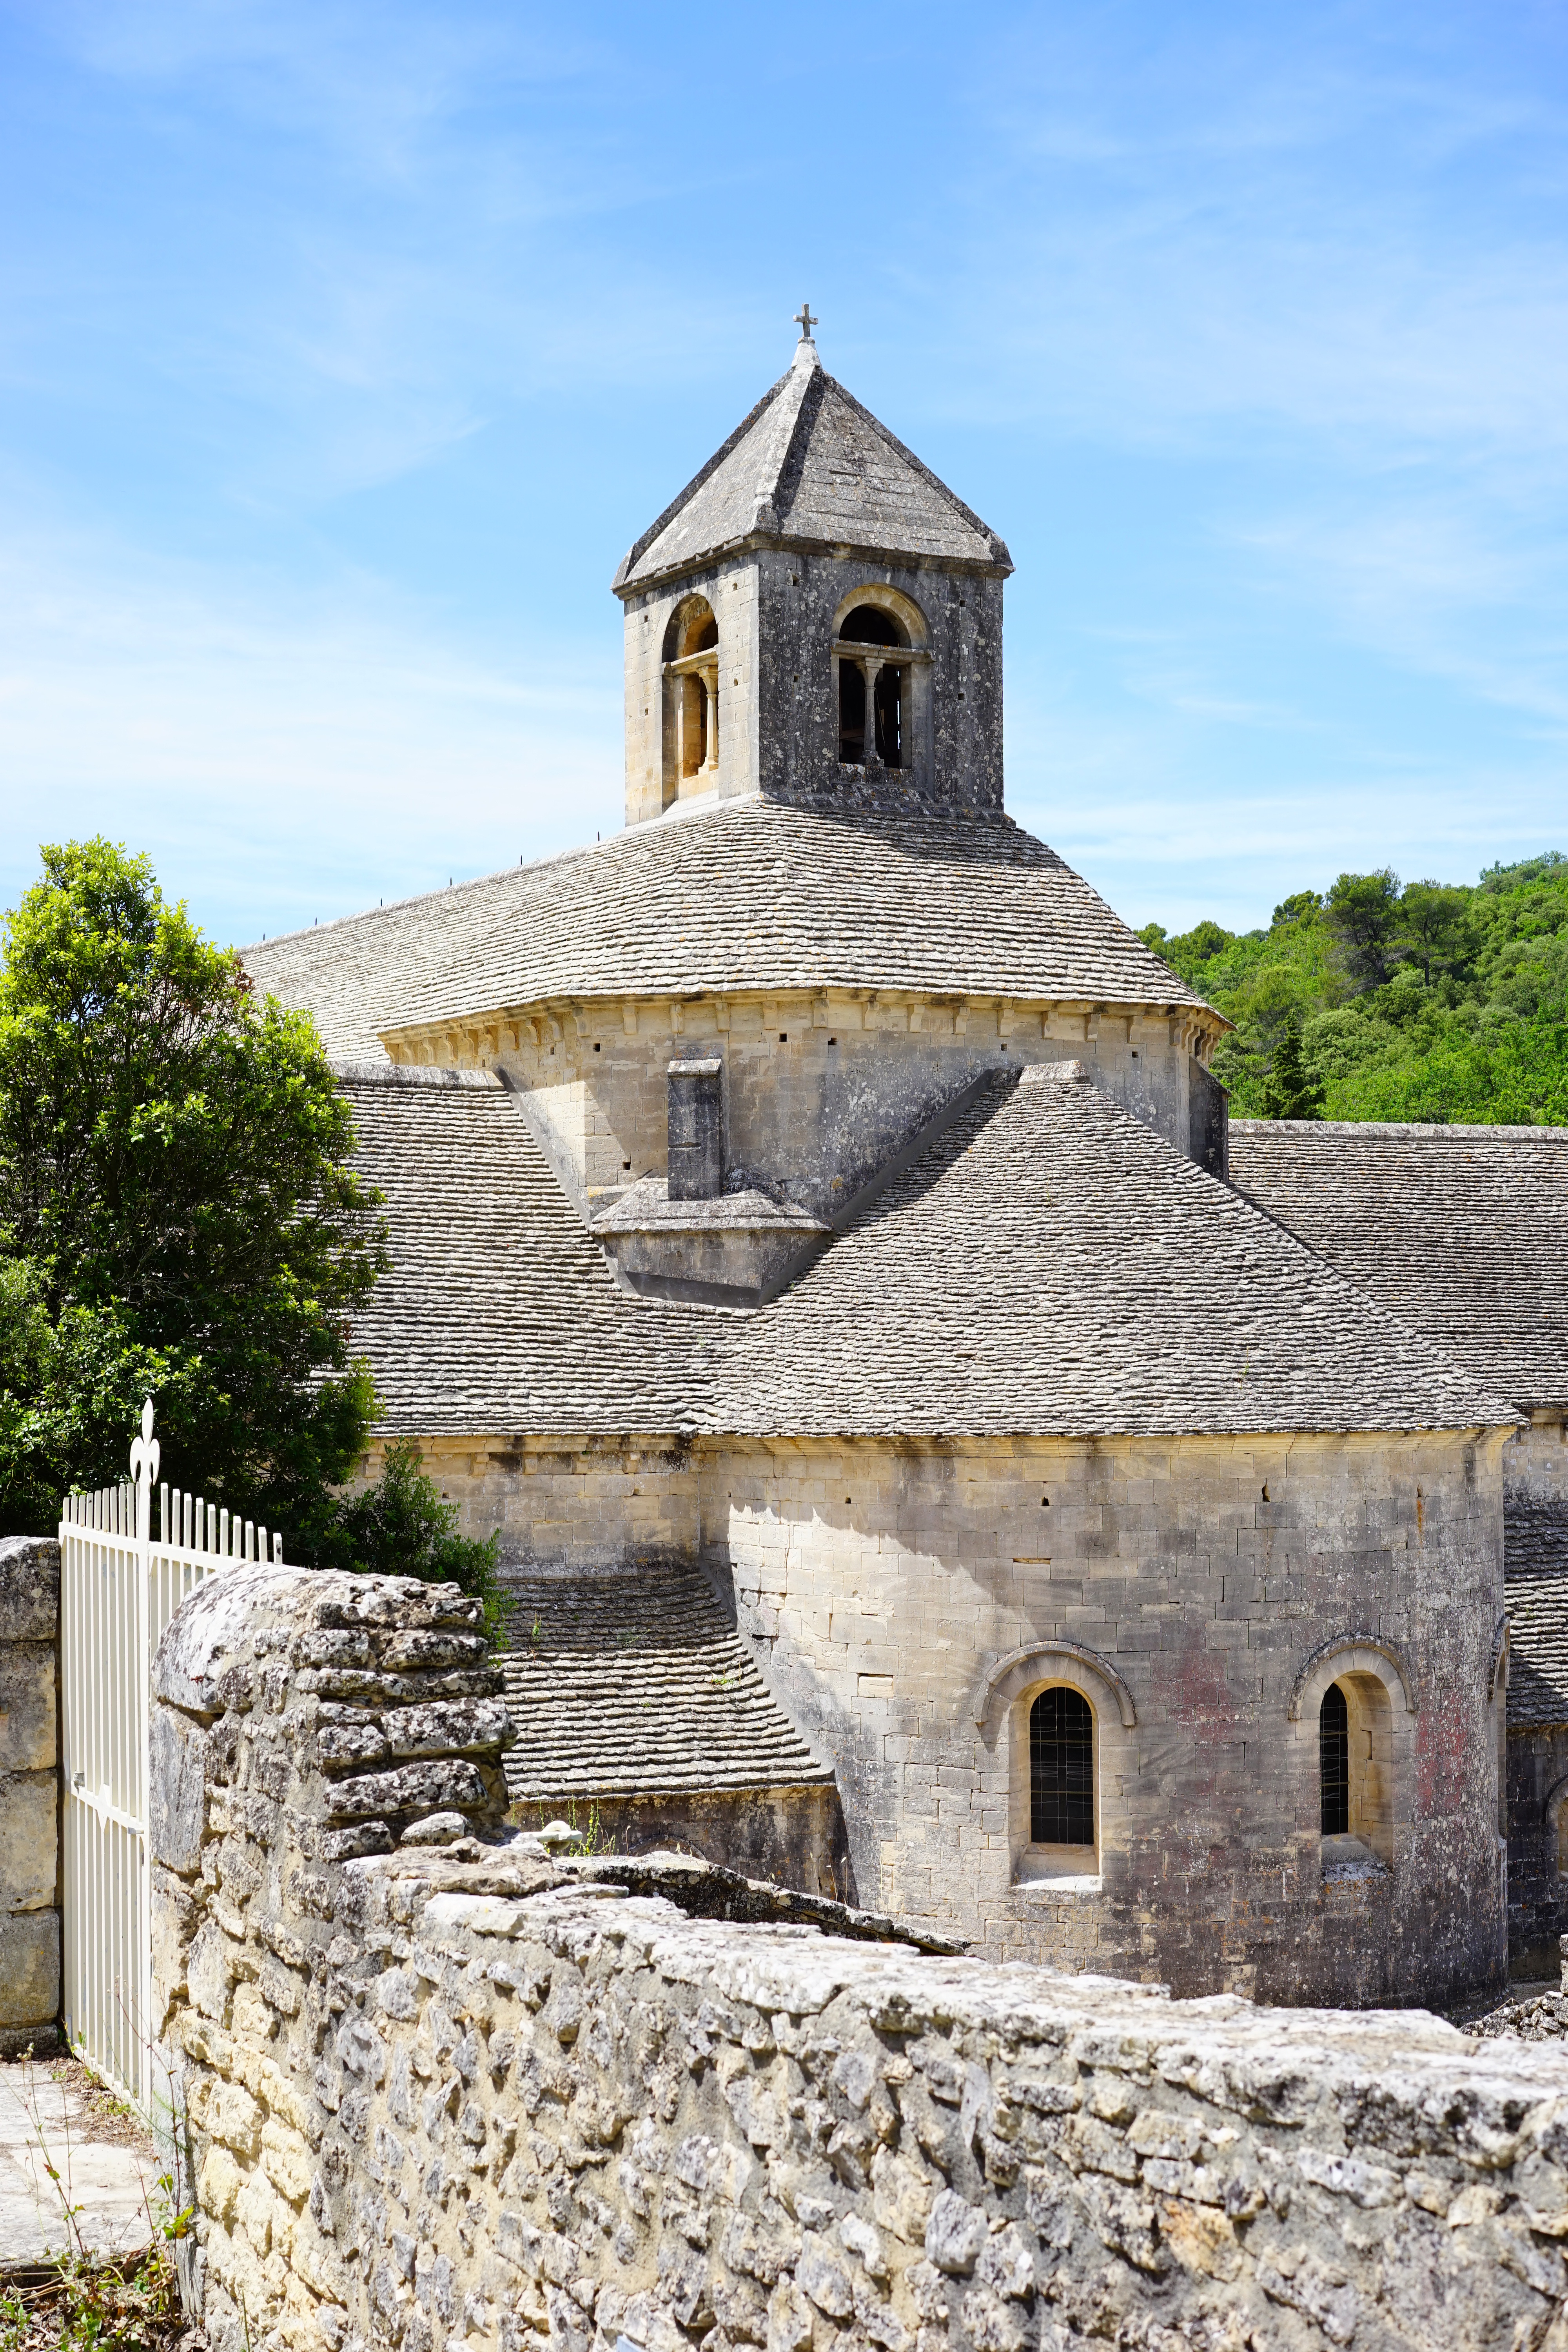
architecture, building, village, france, church, chapel, fortification, place of worship, bell tower, ruins, monastery, abbey, middle ages, vaucluse, gordes, department of vaucluse, abbaye de's nanque, notre dame de's nanque, the order of cistercians, cistercian monks, s nanque abbey, zisterzienser, abbey church, bistum avignon, ancient history, spanish missions in california